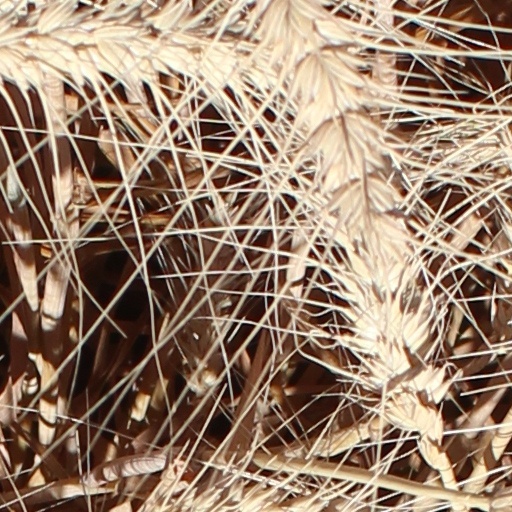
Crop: wheat